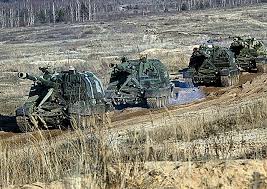
Label: 2S19_MSTA